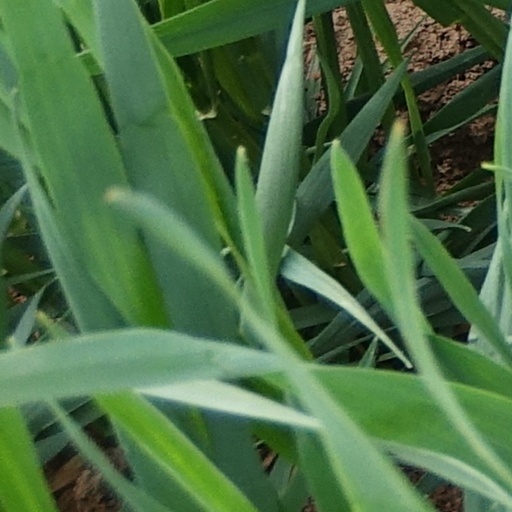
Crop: wheat